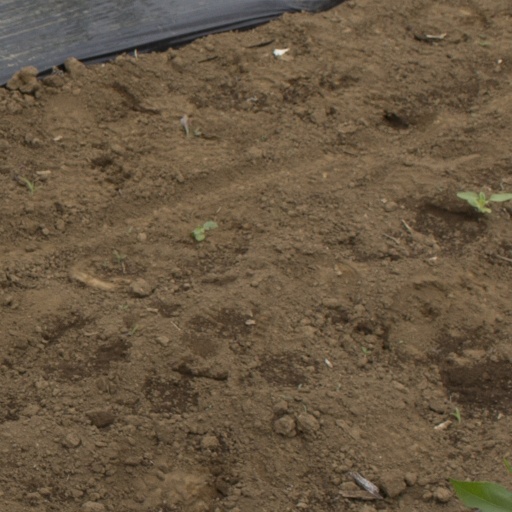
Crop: Jerusalem artichoke